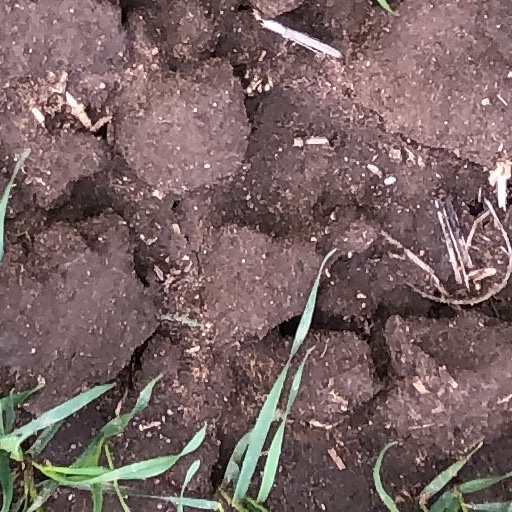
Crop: wheat